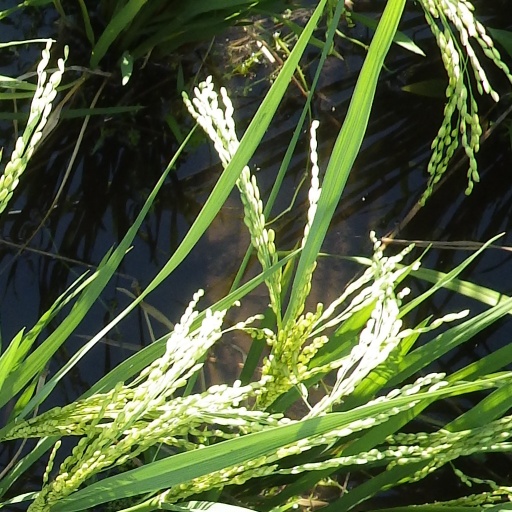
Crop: rice